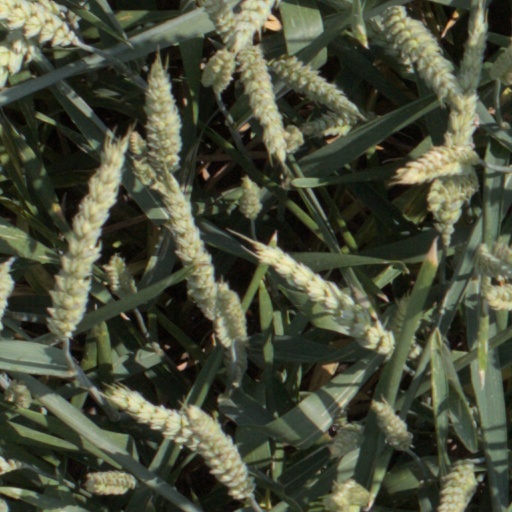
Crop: wheat